Answer in natural language. Which point is closer to the camera taking this photo, point B  or point C? Choose between the following options: B or C
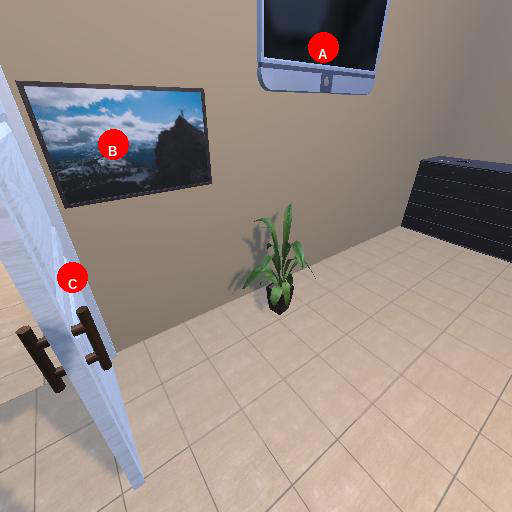
<answer>B</answer>